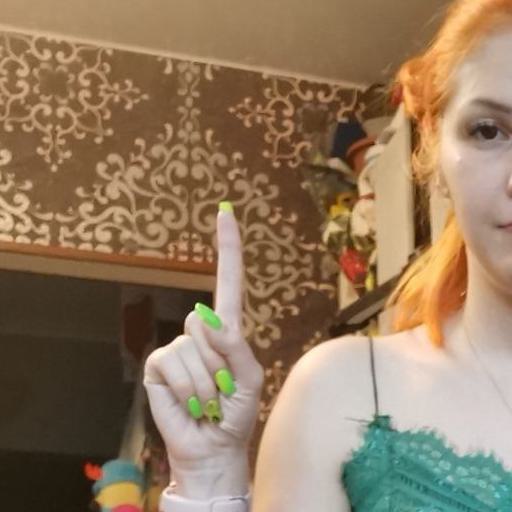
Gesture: one